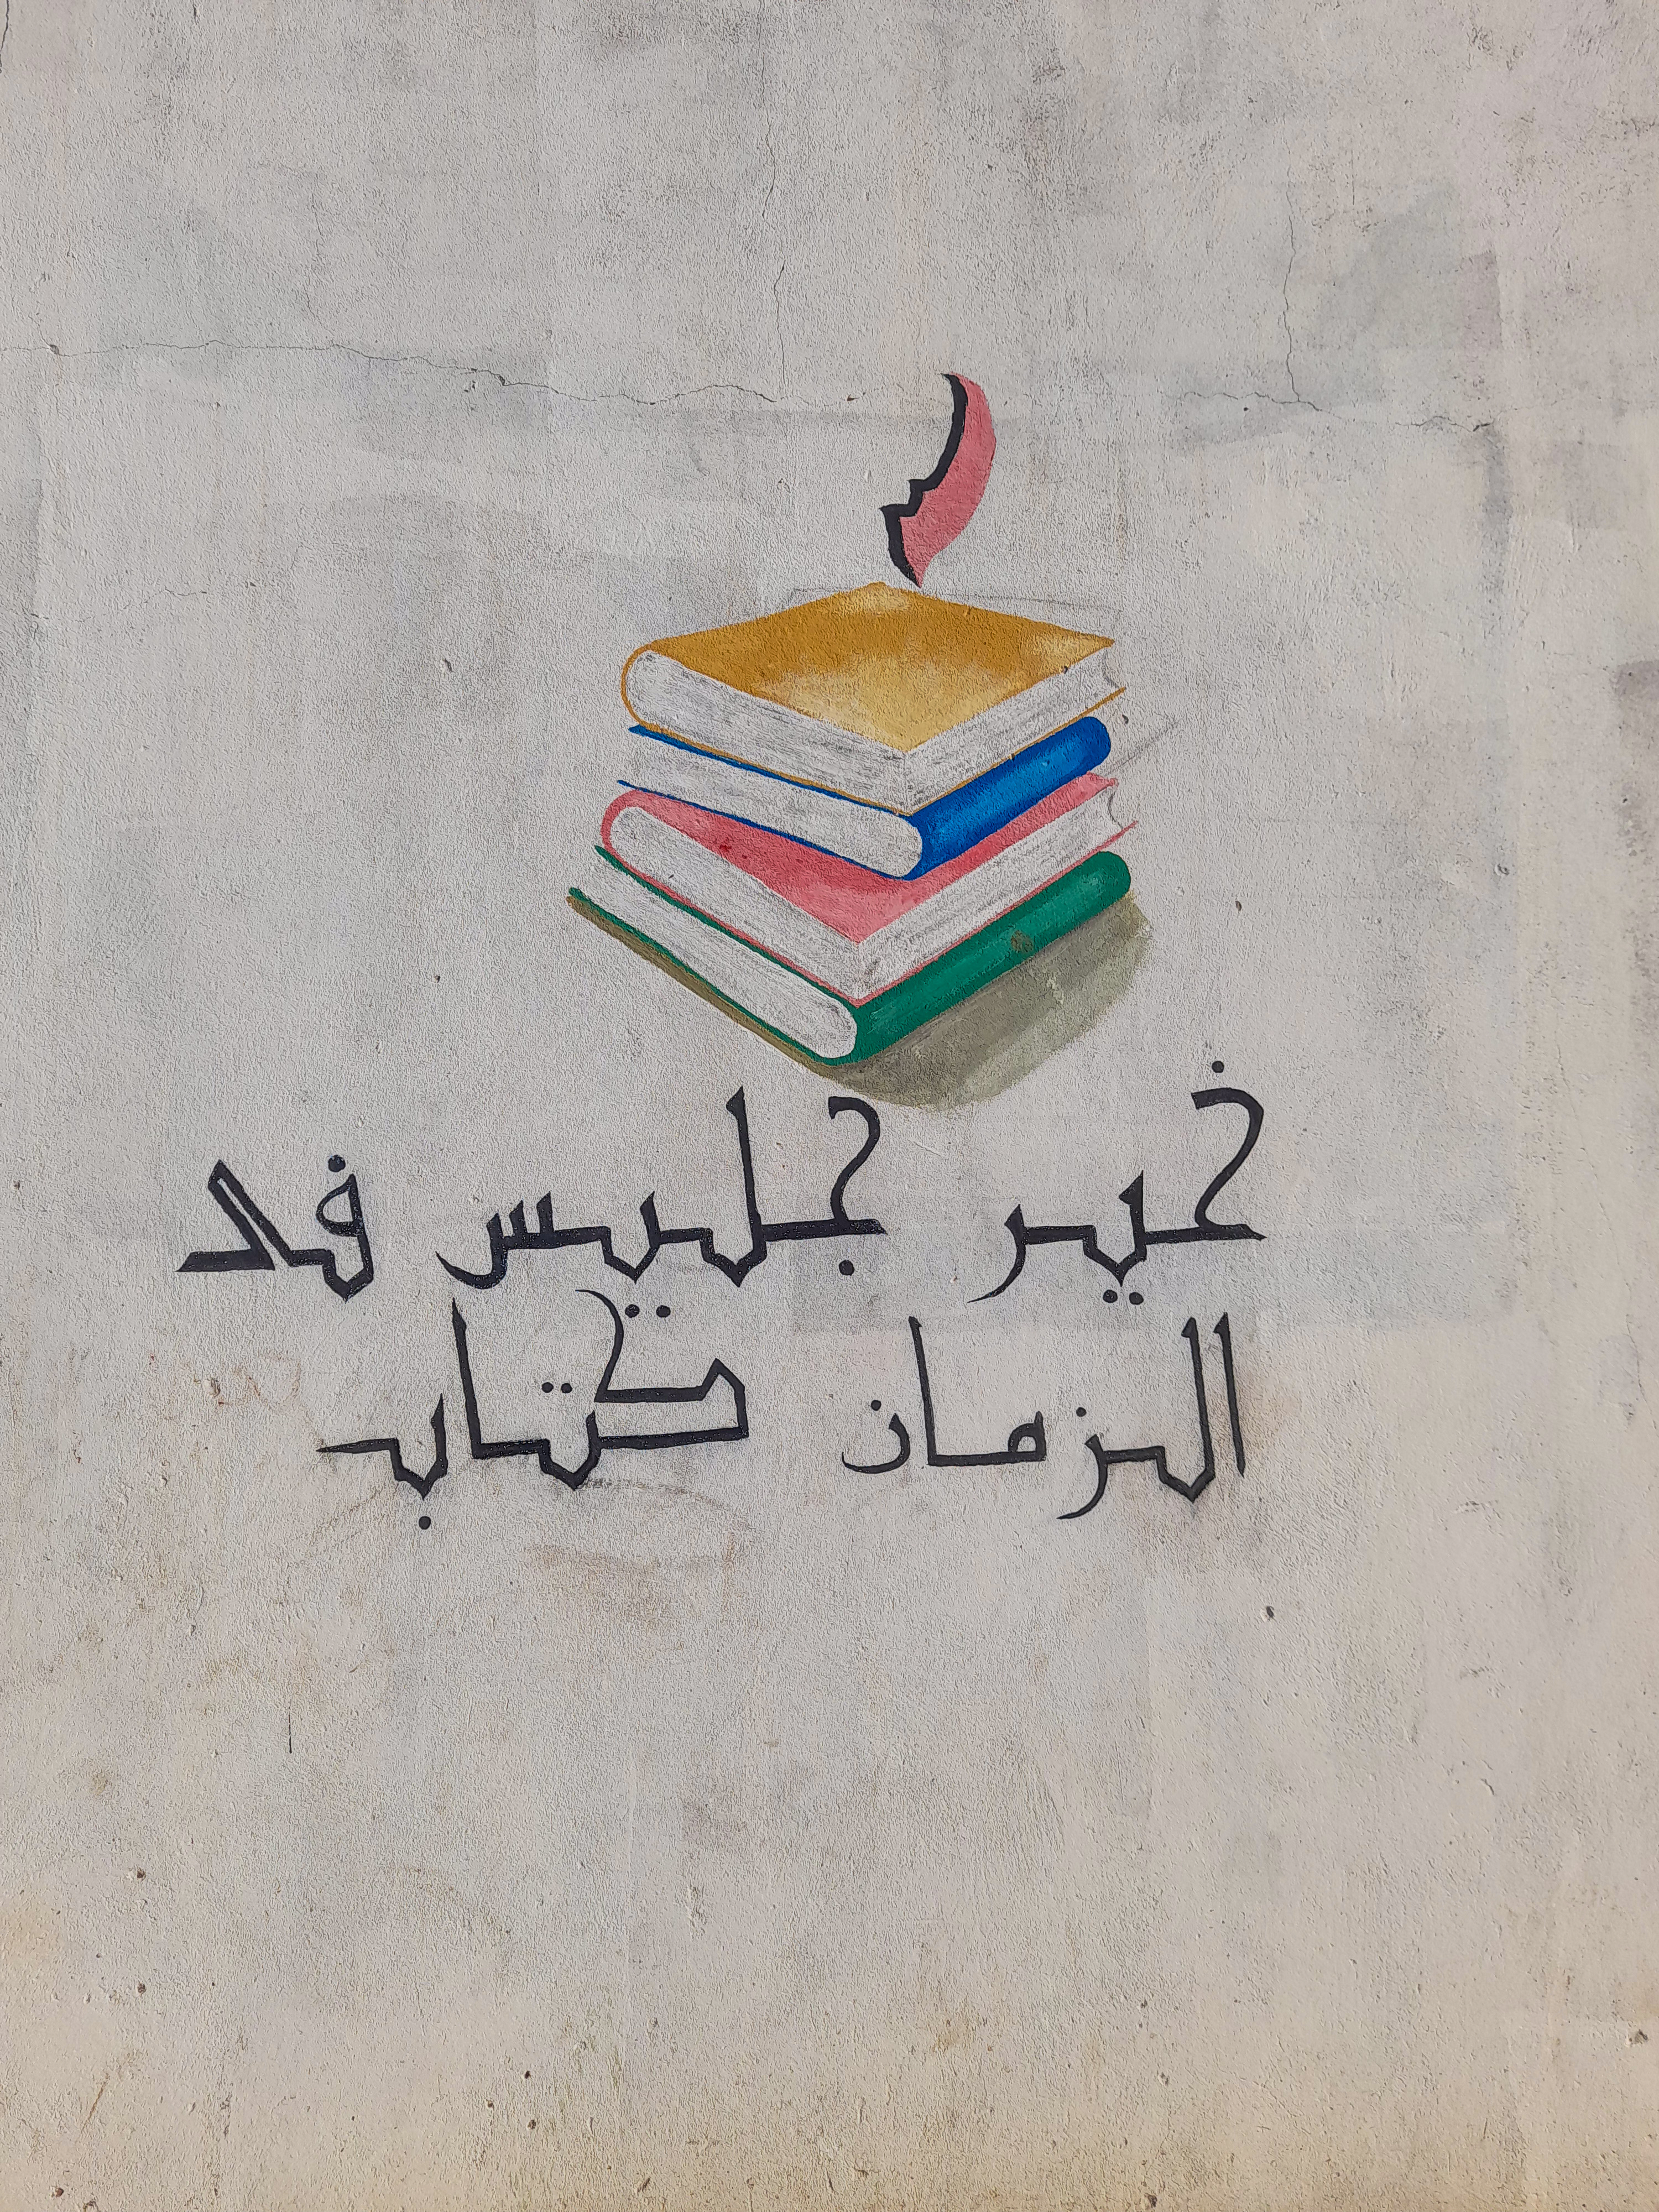
الوصف بالفصحى: لوحة جدارية مكتوب فيها مثل في مدرسة
التصنيف: Uncategorized